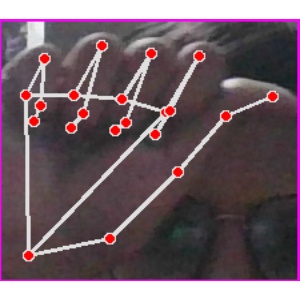
अक्षर: छ